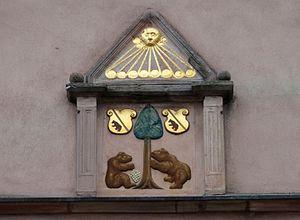
Alsace, Bas-Rhin, Hôtel de Ville de Dambach-la-Ville (1547), 11 place du Marché (PA00084681, IA00115189).
L'hôtel de ville de Dambach-la-Ville est un monument historique situé à Dambach-la-Ville, dans le département français du Bas-Rhin.